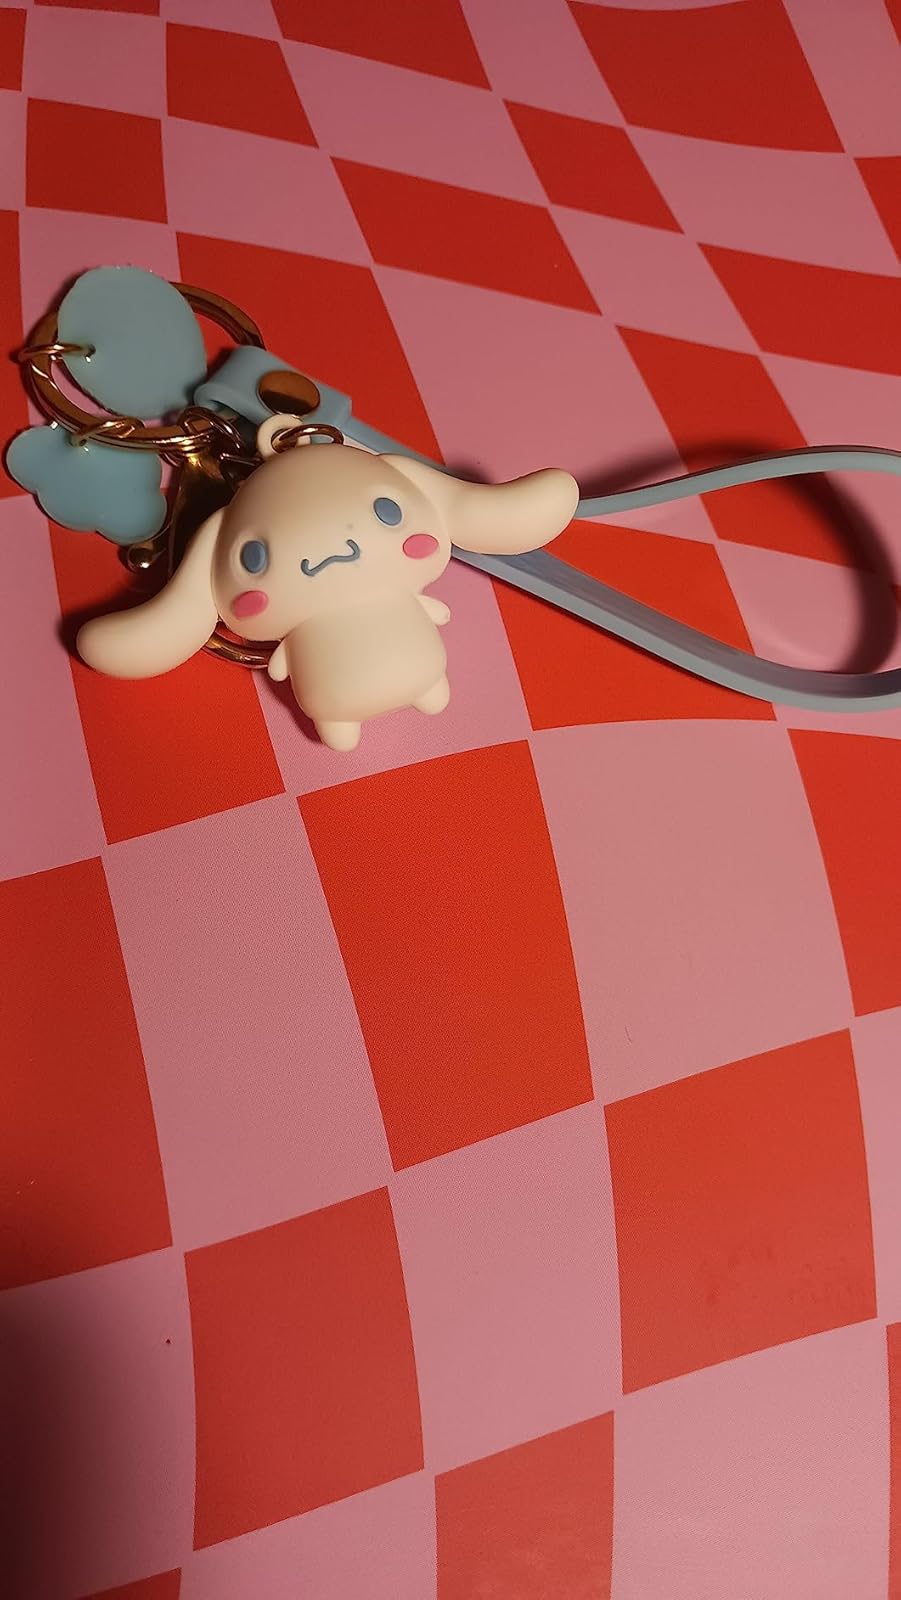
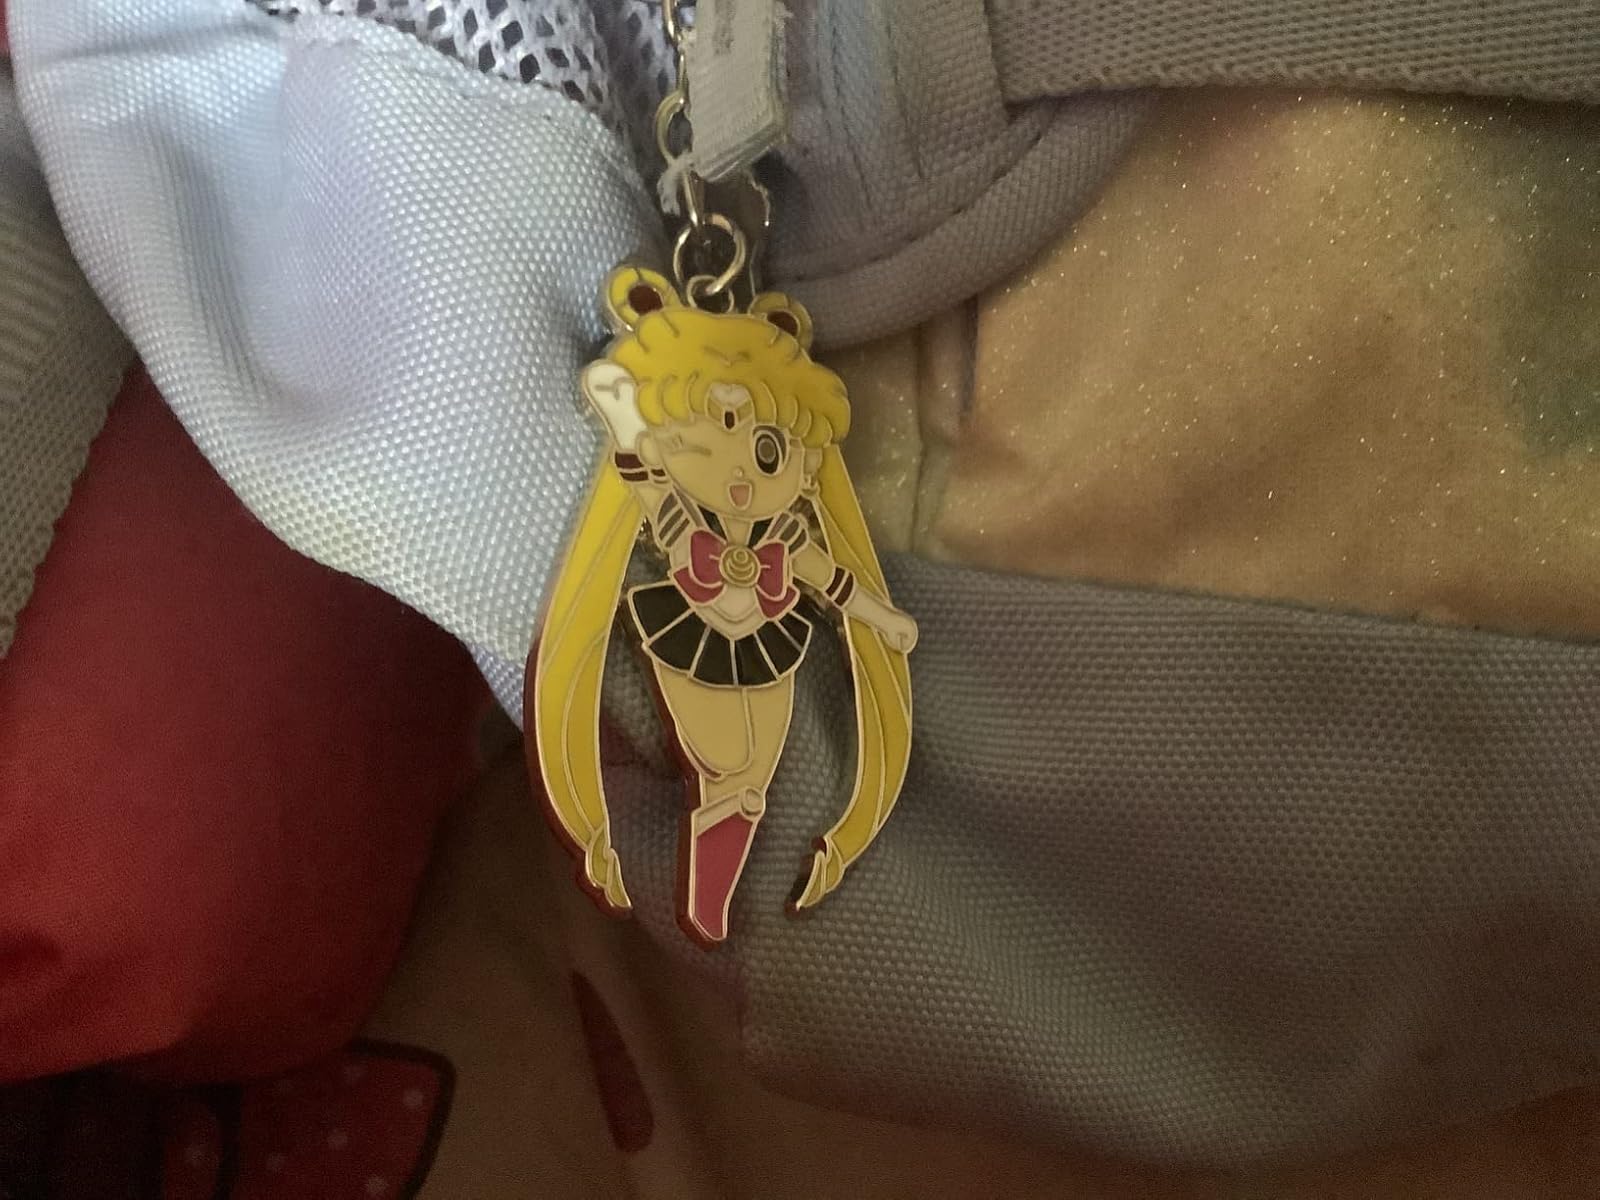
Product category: accessories_keychain
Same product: no